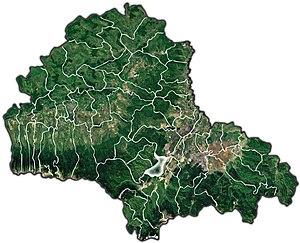
Vulcan est une commune roumaine du județ de Brașov, dans la région historique de Transylvanie. Elle est composée des deux villages suivants :